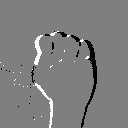
ASL letter: s